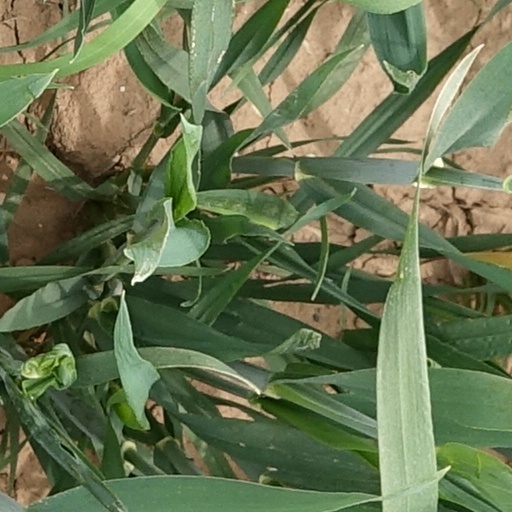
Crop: wheat